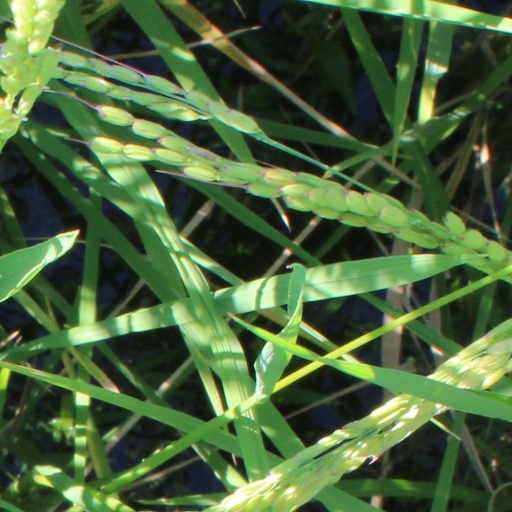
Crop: rice